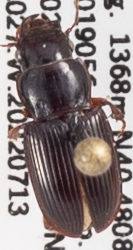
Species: Cratacanthus dubius
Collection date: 2022-07-13
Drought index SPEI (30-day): -1.362
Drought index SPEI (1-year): -2.09
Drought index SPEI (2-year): -1.69